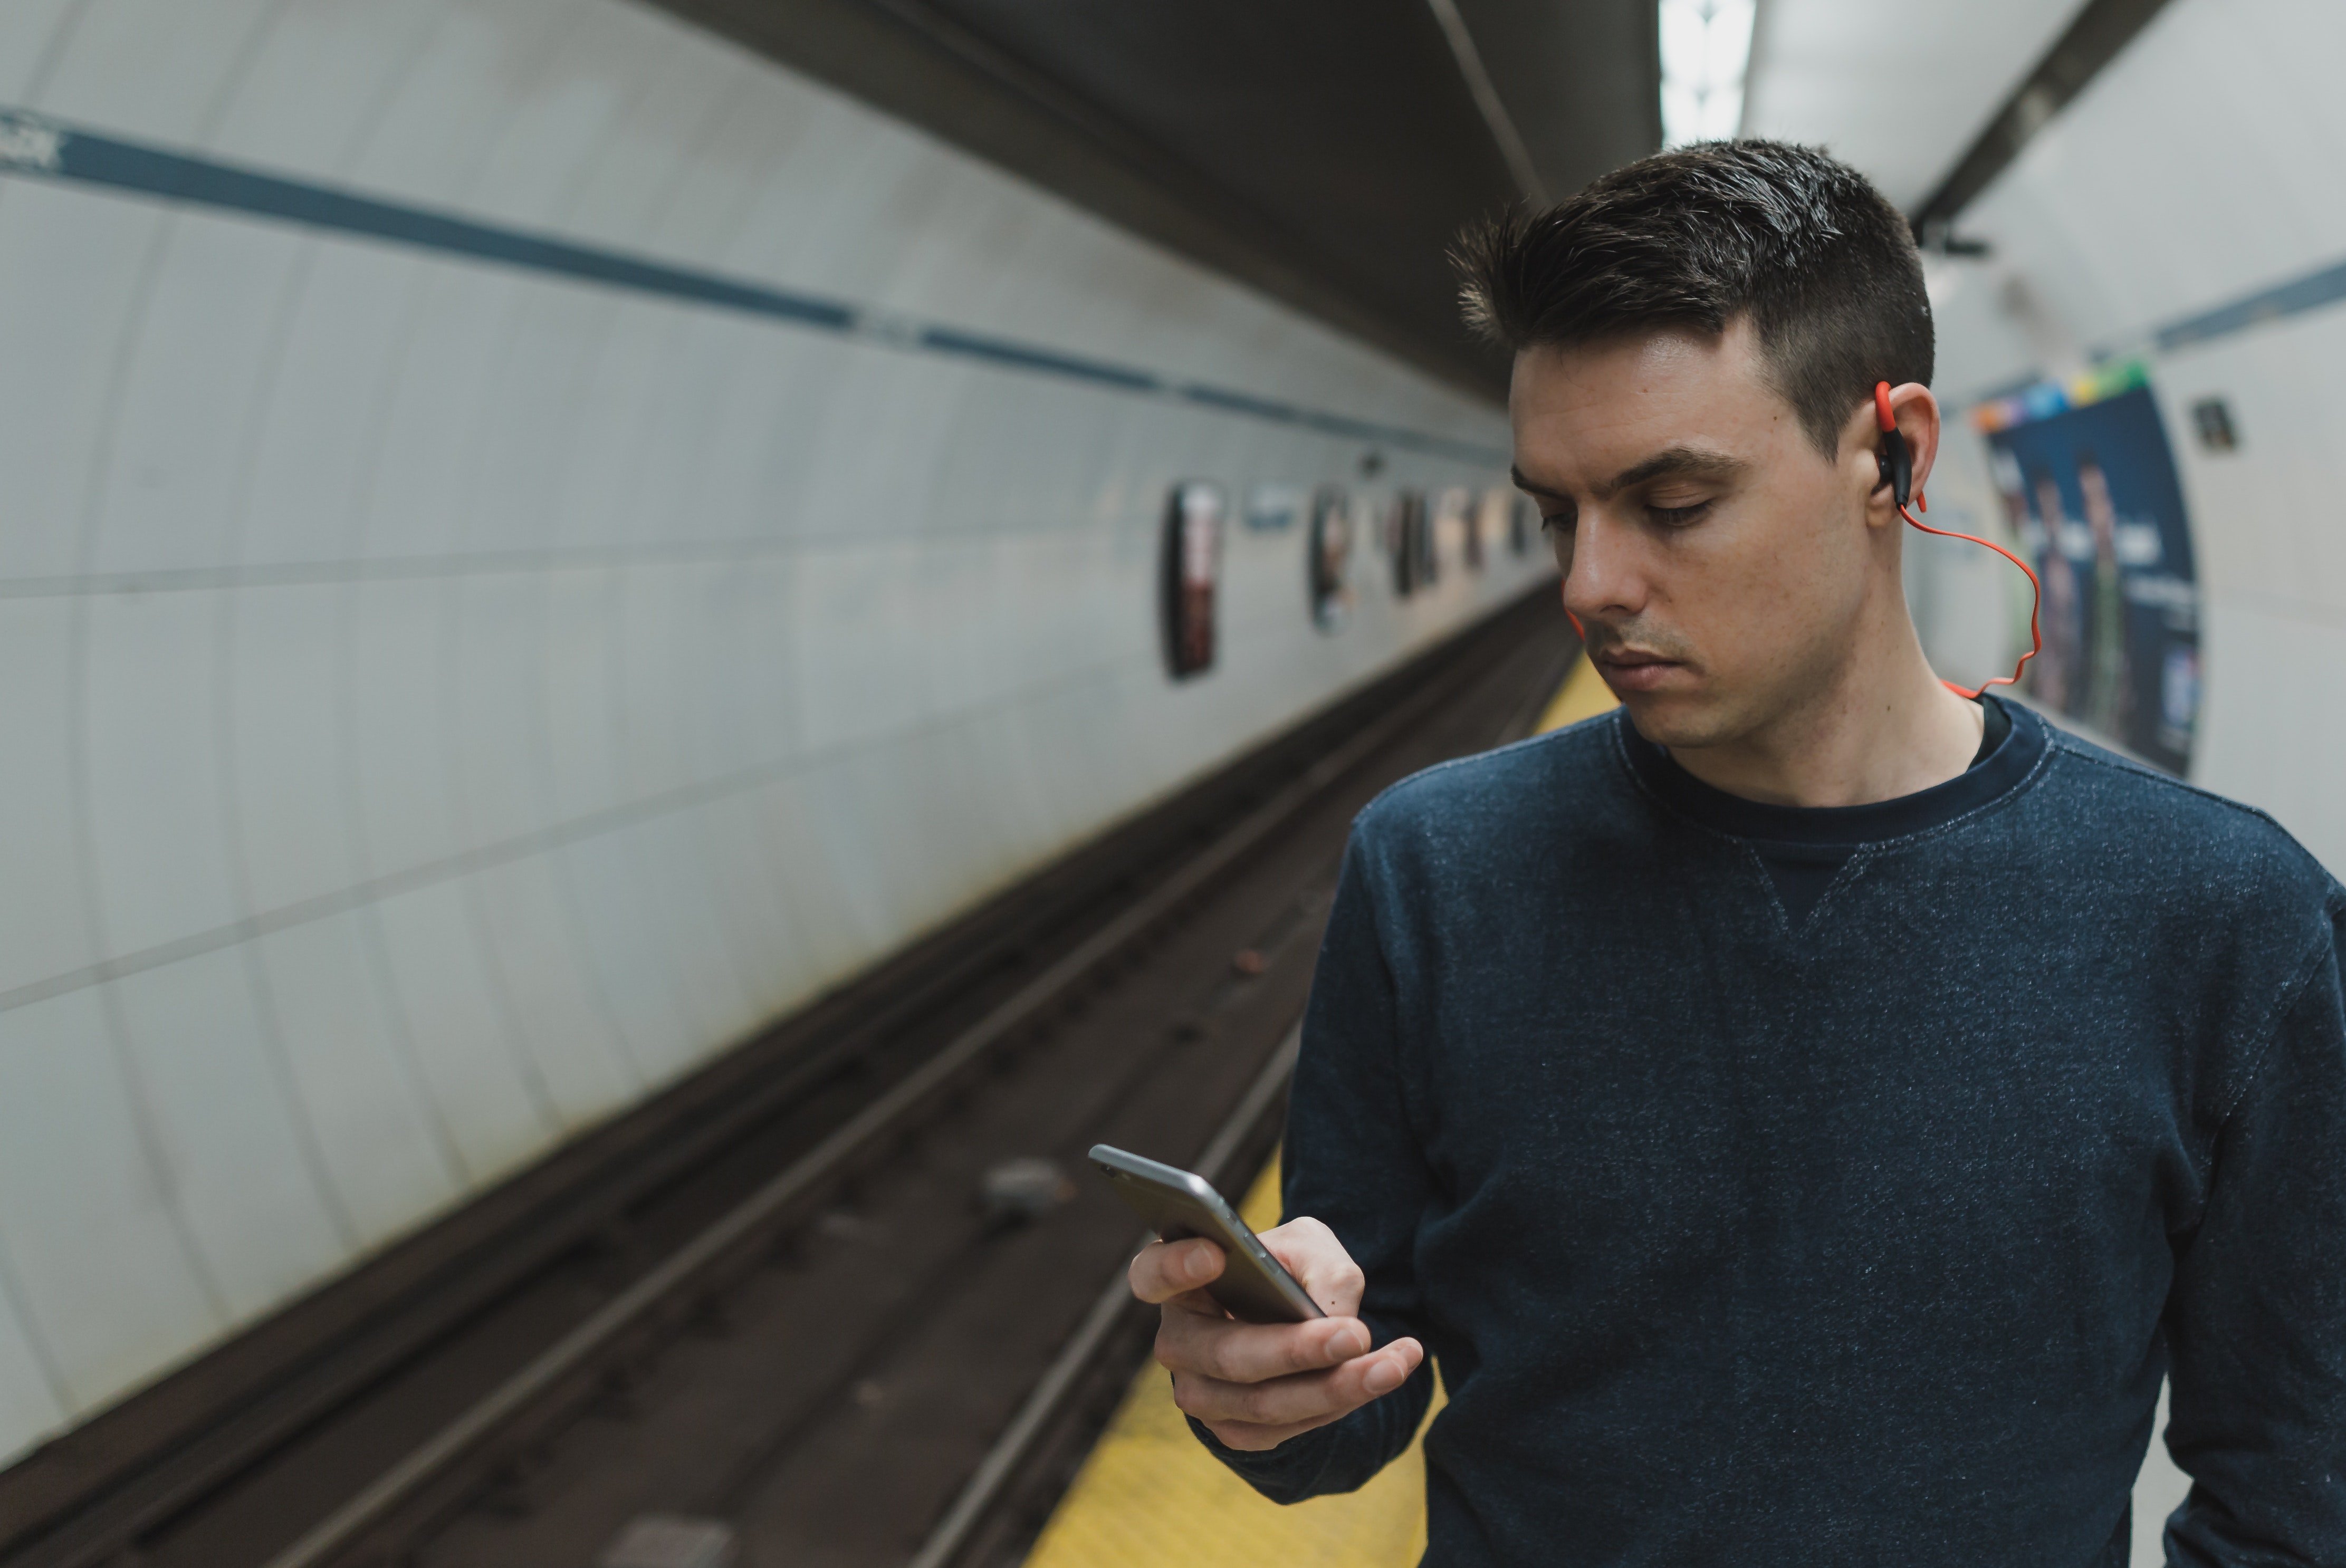
yellow